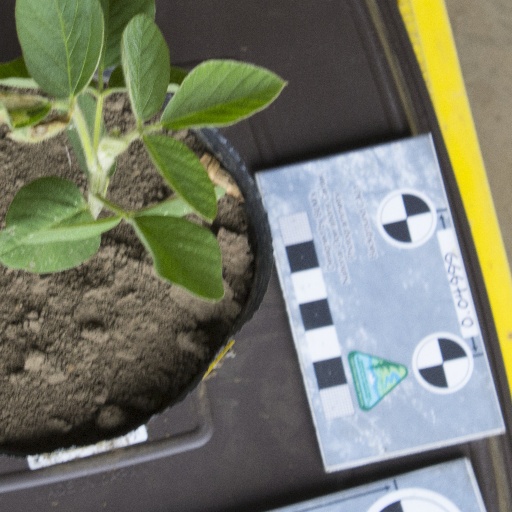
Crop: soybean